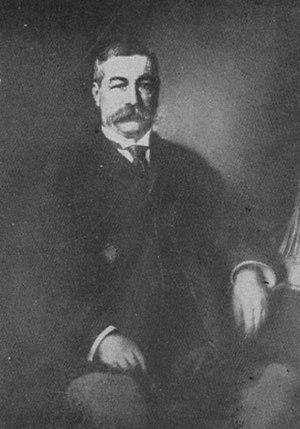
Ferdinand Claiborne Latrobe, est un homme politique américain.